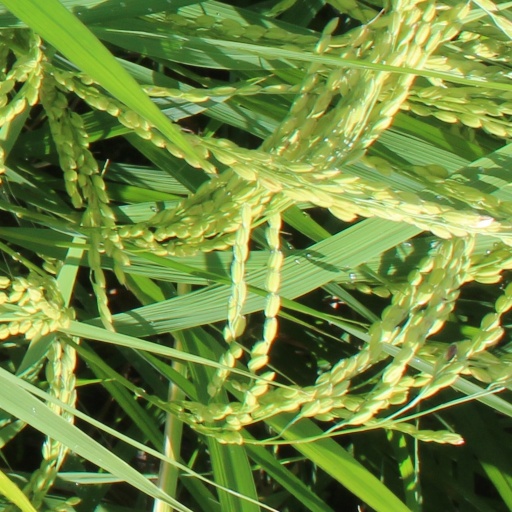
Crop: rice